GL Mk. III radar

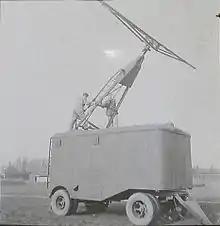
Crewmen raise the antenna boom of the Zone Position Indicator (ZPI).

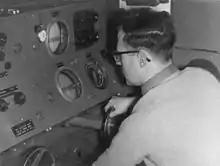
Bill Wallace operates the range and bearing controls of a GL Mk. III radar while tracking a weather balloon for the Met Office during the 1950s.

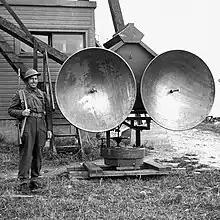
A Canadian Army soldier with a standalone experimental GL Mk. III variant. Note that some sources erroneously describe this as the Night Watchman radar.

The Canadian design became known as the Accurate Position Finder, or APF for short. At the time, the solution to rapidly switching a microwave signal between two antenna feeds had not been found. As the system had separate electronic systems for broadcast and reception, separate antennas for each would be needed. The team initially considered systems with one transmitter and one receiver, or a single transmitter and four receivers. This profusion of antennas was not a major problem in the GL role; the reflectors were about a metre across, which was not too large for a ground-based system, especially considering the multi-metre wide antennas of the GL Mk. II it would replace.